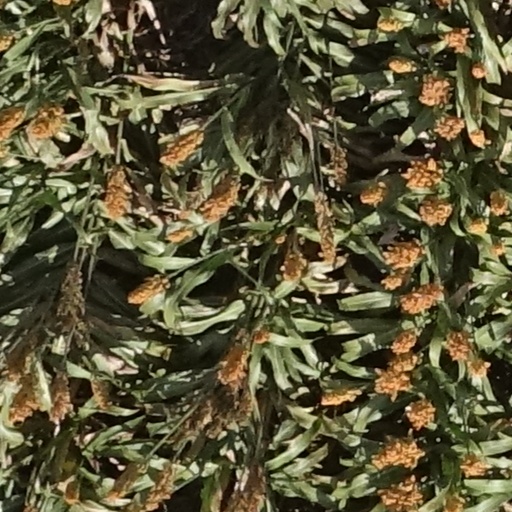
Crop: sorghum